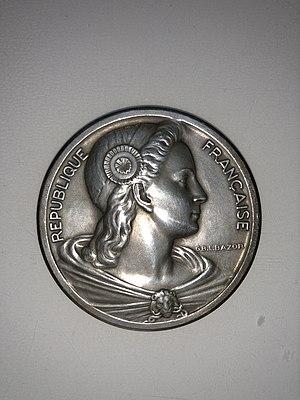
Médaillon de la République Française attestant de son élection en tant que député du Finistère en 1951.
Emmanuel Fouyet, né le 2 mars 1899 et mort le 3 juillet 1985 à Brest, est un homme politique français. Il fut chef de la Résistance française dans le Finistère. De ce fait, il devient Député français du Finistère dès 1945, avec la mission de reconstruire la France d'après-guerre. Il est réélu en 1946 et en 1951.